Walter Raleigh

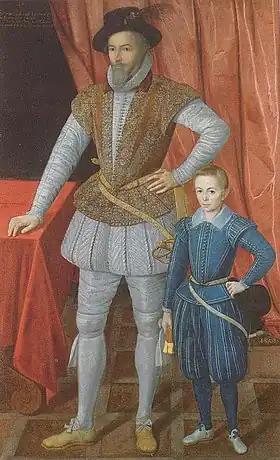
Raleigh and his son Walter in 1602

In 1596, Raleigh took part in the capture of Cádiz, where he was wounded. He also served as the rear admiral (a principal command) of the Islands Voyage to the Azores in 1597. On his return from the Azores, Raleigh helped England defend itself against the major threat of the 3rd Spanish Armada during the autumn of 1597. The Armada was dispersed in the Channel and later was devastated by a storm off Ireland. Lord Howard of Effingham and Raleigh were able to organise a fleet that resulted in the capture of a Spanish ship in retreat carrying vital information regarding the Spanish plans.